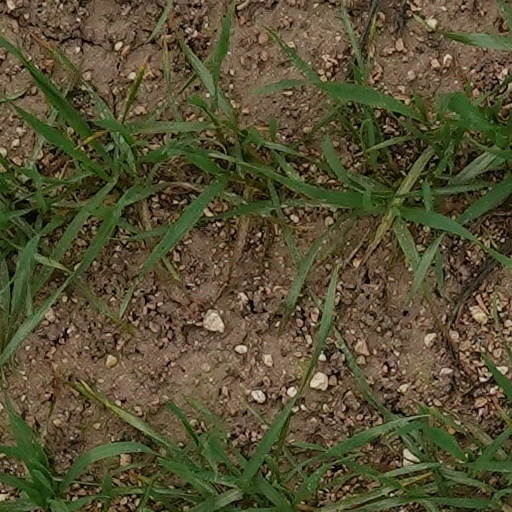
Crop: wheat